Christoph Voll

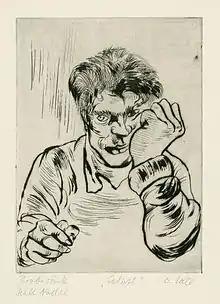

Christoph Voll (27 April 1897 in Munich – 16 June 1939 in Karlsruhe) was a German sculptor and graphic artist associated with Expressionism. He was a member of the politically active avant-garde group of Dresden artists known as the Dresdner Sezession.